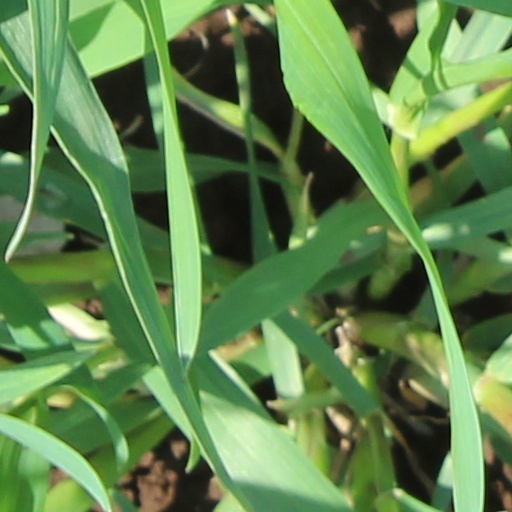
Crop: wheat